Nicole Schott

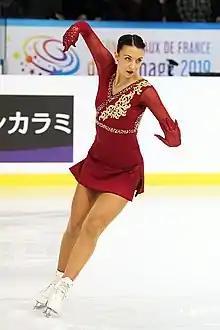
Schott at the 2019 Internationaux de France

Beginning her season by competing at the 2019 CS Nebelhorn Trophy, Schott won the bronze medal. She went on to compete at the 2019 Golden Bear of Zagreb, where she placed fourth.